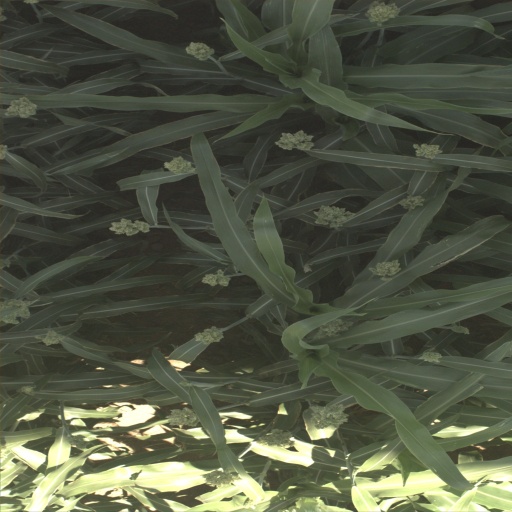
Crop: sorghum